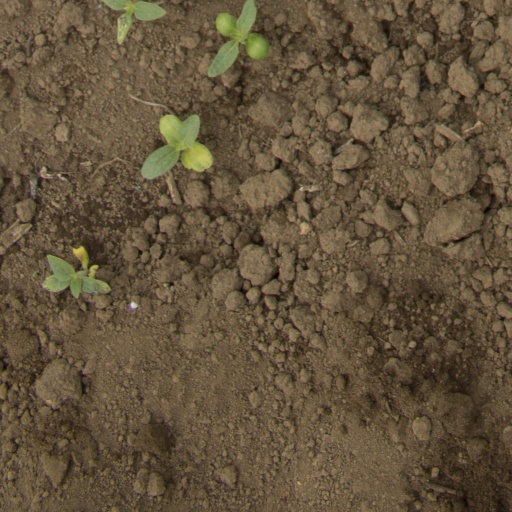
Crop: Jerusalem artichoke